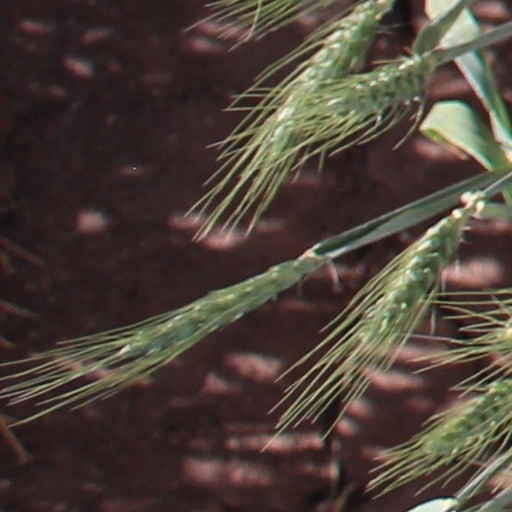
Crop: wheat